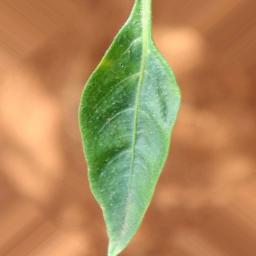
Label: healthy